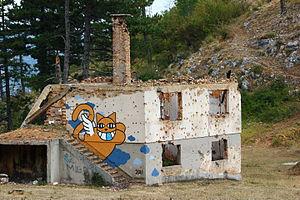
Thoma Vuille est un peintre d'art urbain franco-suisse né le 16 juillet 1977 à Boudry, dans le canton de Neuchâtel. Il est le créateur de la série graphique des M. CHAT, personnage félin souriant créé dans les rues d'Orléans dans une démarche alliant optimisme, transgression et culture de proximité.